History of Zakynthos

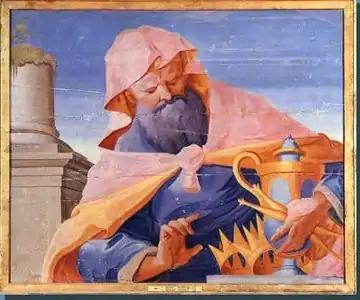
One of the Prophets from Panagia Faniromeni Church, Zakynthos town believed to be originally by Heironymous Plakotos but repainted by Nikolaos Doxaras, c. 1750s

The Zakynthian noble Pavlos Makris led a force of 230 Maniots during the Siege of Coron (1685), and became the nucleus of a larger force that captured the castles of Zarnata, Kelefa, and Passavas. In 1687, Morosini instituted a blockade of the northern coast of the Morea, in which the Zakynthians Francisco and Stathis Vlastos, as well as Agisilaos Sigouros, took part. Other Zakynthian volunteers joined the land campaign of 1687, and fought at the Battle of Patras and the Siege of the Acropolis. These included Nikolaos Foskardis, Spyridon and Konstantinos Naratzis and Anastasios and Antonios Kapsokefalos and Konstantinos Kapnisis.